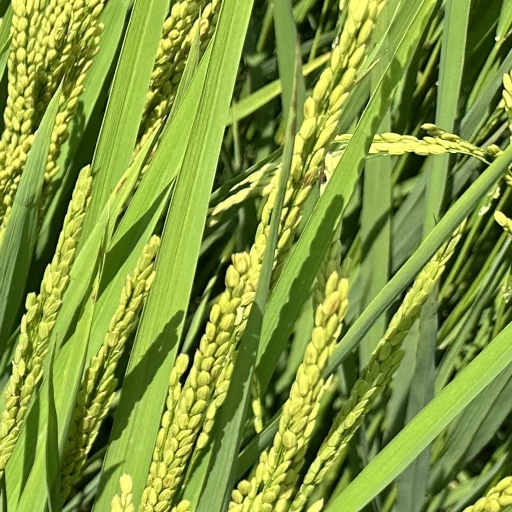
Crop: rice